Wittman V-Witt

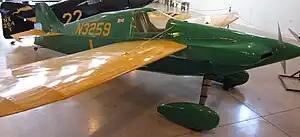
Witts V on display

The Wittman V-Witt also called Witts V and Witt's Vee is single-engine tube-and-fabric construction aircraft specifically made for Formula V Air Racing.